Ara (constellation)

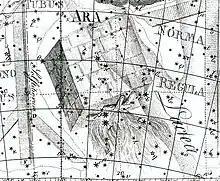
Johann Elert Bode's illustration of Ara, from his "Uranographia" (1801)

In illustrations, Ara is usually depicted as compact classical altar with its smoke 'rising' southward. However, depictions often vary. In the early days of printing, a 1482 woodcut of Gaius Julius Hyginus's classic "Poeticon Astronomicon" depicts the altar as surrounded by demons. Johann Bayer in 1603 depicted Ara as an altar with burning incense. Indeed, frankincense burners were common throughout the Levant especially in the Yemen, where they are known as Mabkhara. This required live coals or burning embers called Jamra', in order to burn the incense. Willem Blaeu, a Dutch uranographer of the 16th and 17th centuries, drew Ara as an altar for sacrifices, with a burning animal offering unusually whose smoke rises northward, represented by Alpha Arae.